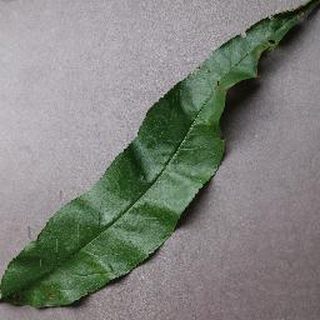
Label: peach_bacterial_spot